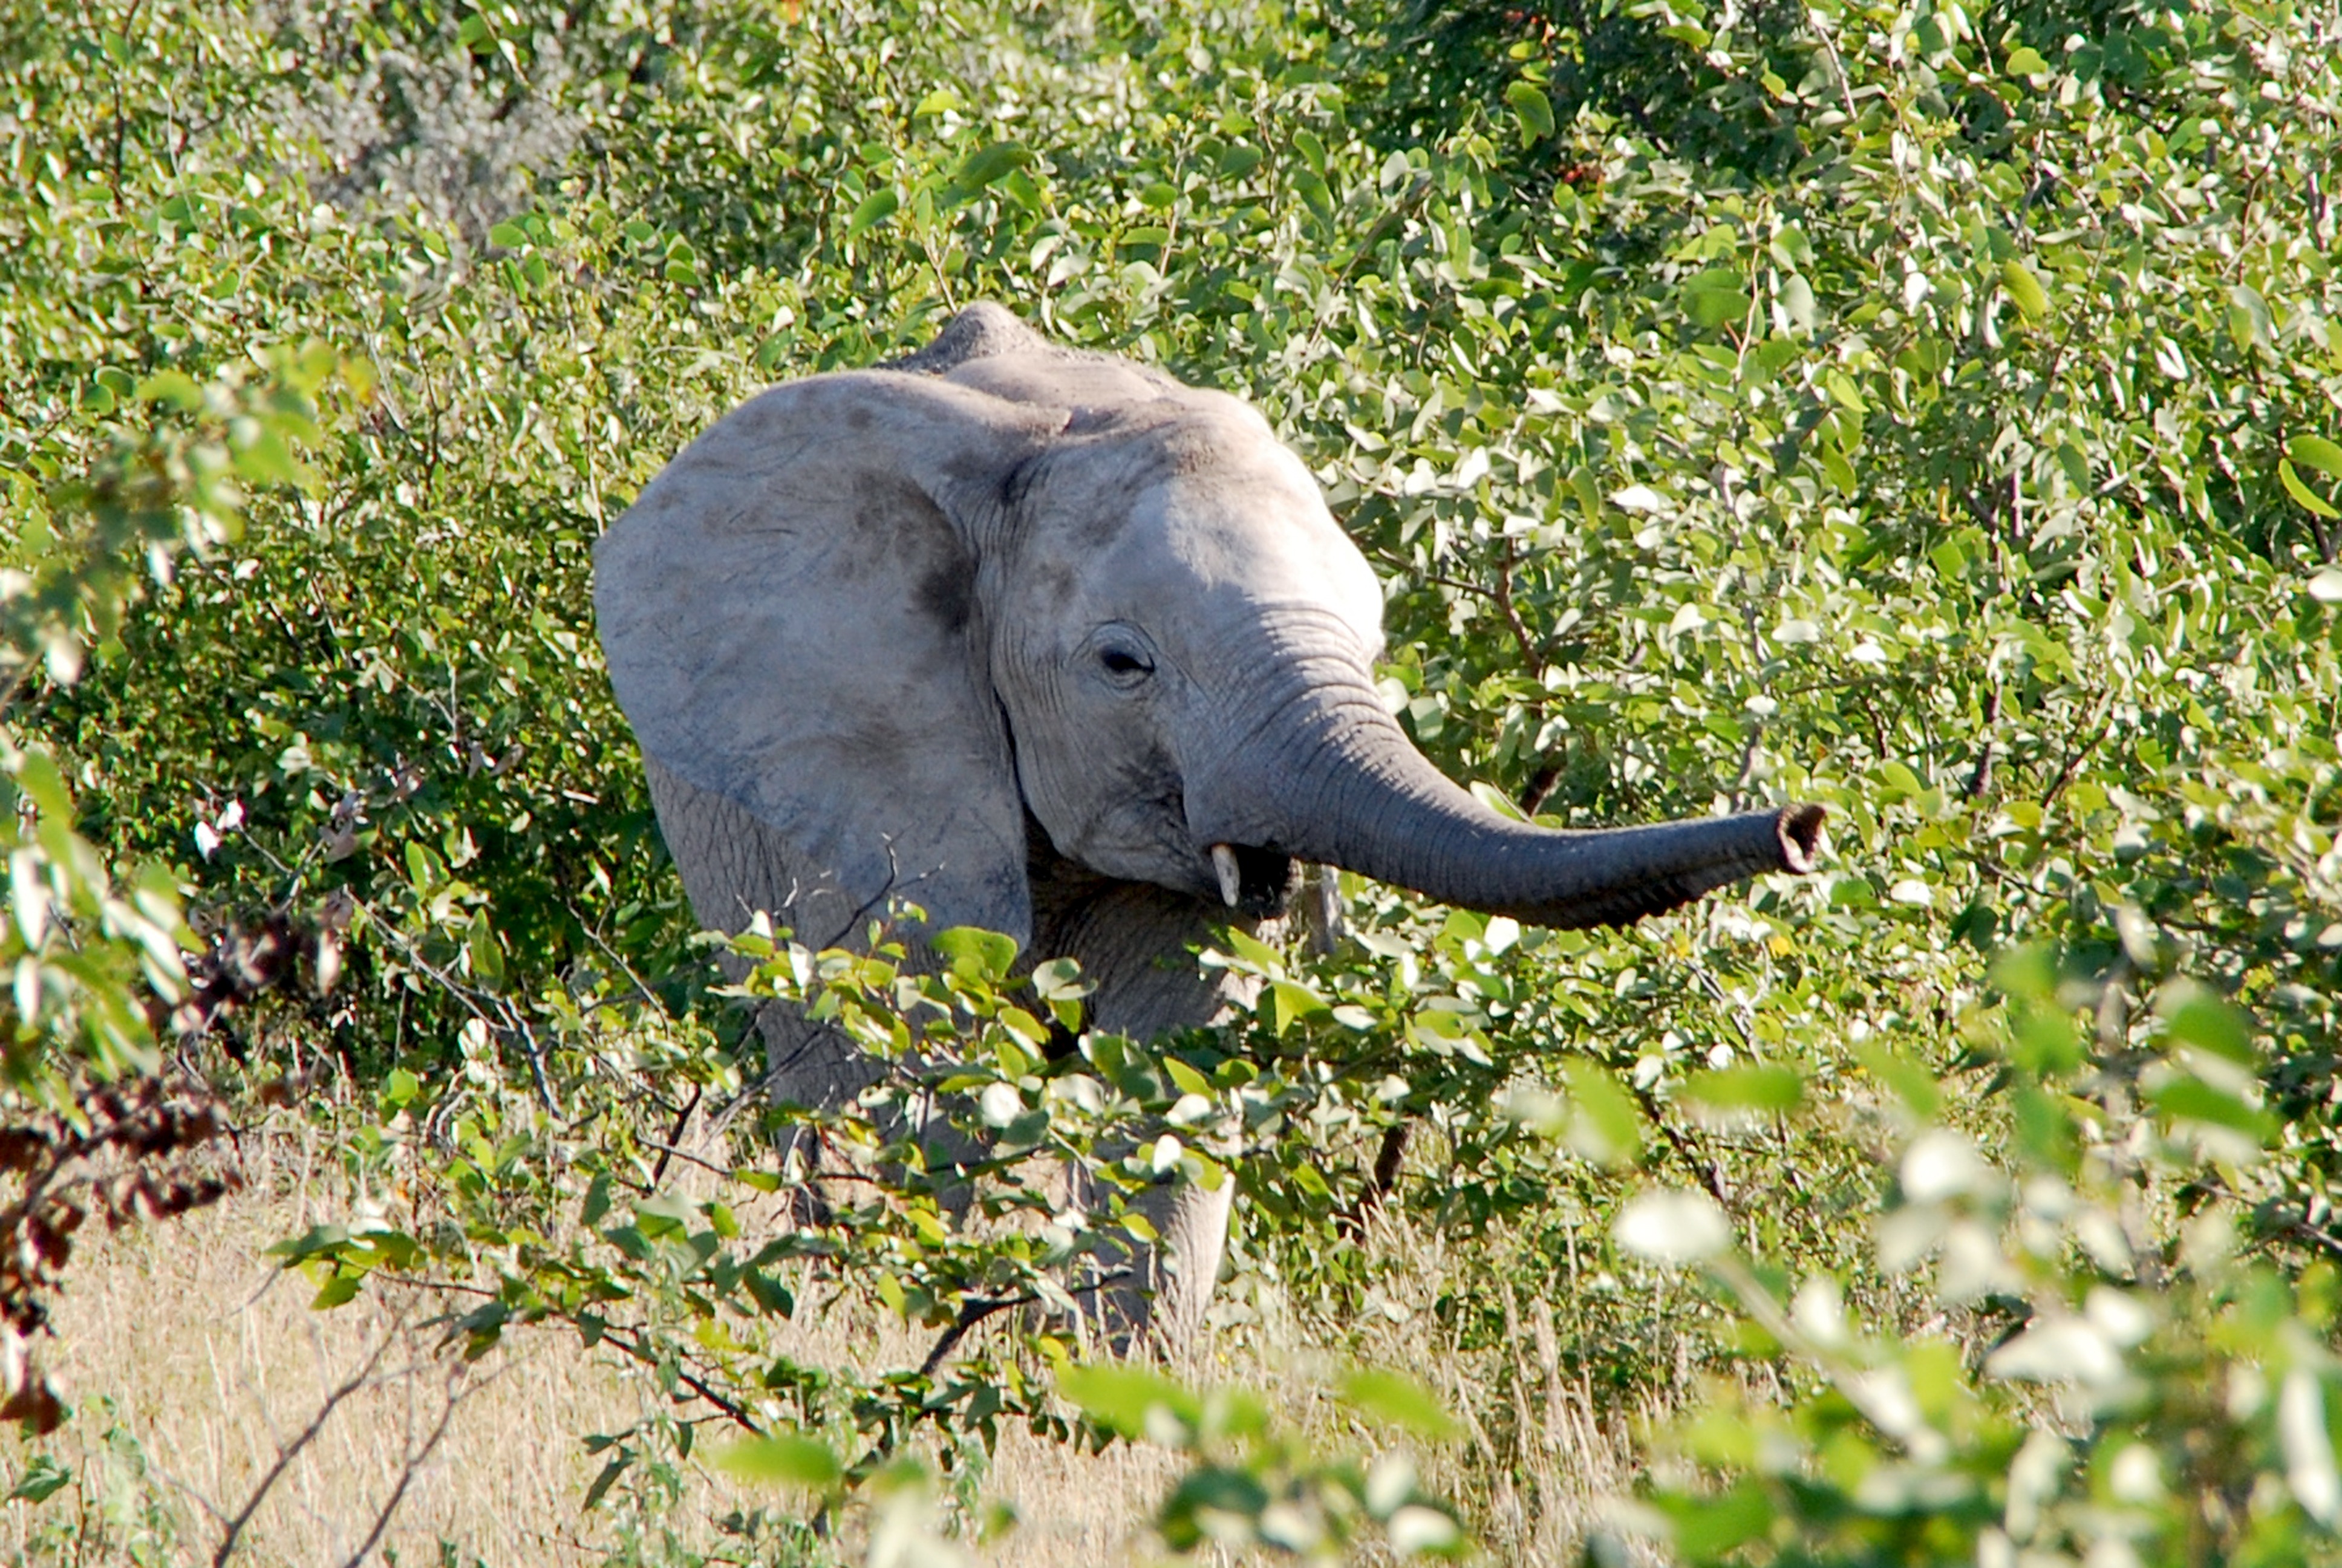
wildlife, zoo, jungle, africa, mammal, national park, fauna, elephant, animals, safari, young animal, proboscis, namibia, indian elephant, etosha, elephants and mammoths